Bob Citron

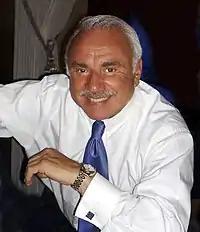
Bob Citron in 2006

Robert A. Citron, often called Bob Citron (September 14, 1932 – January 31, 2012) was an American entrepreneur and aerospace engineer who was born in Brooklyn, New York, and educated at the University of the Philippines (liberal arts) and aeronautical engineering from Northrop University (1953–1959). Citron helped establish and manage the Smithsonian Astrophysical Observatory's Operation Moonwatch and Precision Optical Satellite Tracking Programs (STP) after the launch of Sputnik I in 1957. He founded or co-founded five companies dealing with documentary film production (Limpopo Films Pty. Ltd. – 1964), publishing (Adventure Travel, Inc. – 1976), space research and space logistics support (SPACEHAB, Inc. – 1983), reusable satellite launch systems (Kistler Aerospace Corporation – 1993), and Lunar transportation and logistics (Lunar Transportation Systems, Inc. – 2004). Citron also started three nonprofit foundations dealing with scientific field research (Educational Expeditions International with Clarence Truesdale, superintendent of Vermont public schools, in 1971, which became Earthwatch, short-lived phenomena (Center for Short-Lived Phenomena – 1975), and the study of the long-term future of humanity Foundation For the Future – 1996). He died on January 31, 2012, at his home in Bellevue, Washington, at the age of 79, due to complications from prostate cancer.